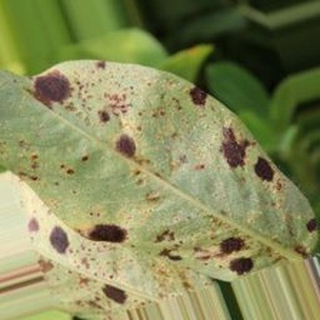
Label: groundnut_rust